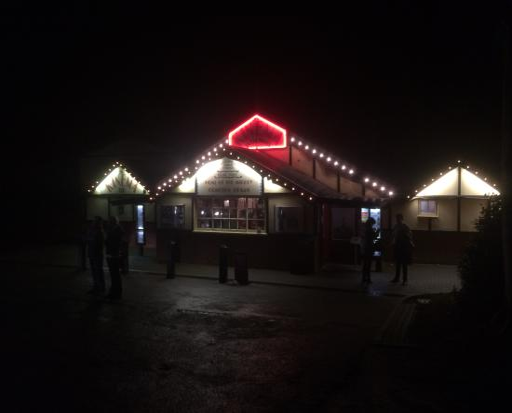
the outside of industry in person at night